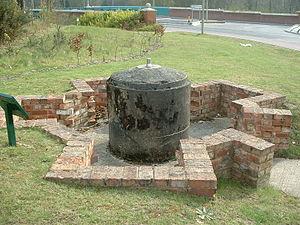
Les fortifications défensives britanniques de la Seconde Guerre mondiale étaient de petites constructions fortifiées construites dans le cadre de la préparation à l'invasion allemande. Elles ont été populairement appelées « boite à pilules » en référence à leur forme.